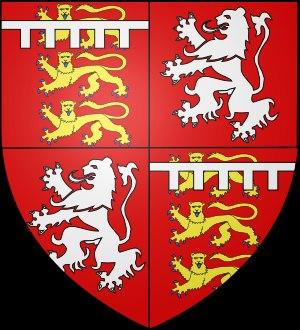
La famille de Montbray, qui tient son toponyme du village de Montbray dans le Cotentin, fait partie des grandes familles baronniales anglo-normandes. Il y a en réalité deux familles distinctes de Montbray. Roger de Montbray, fils de Néel d'Aubigny, est le primogéniteur de la seconde. Il prend le toponyme de Montbray après avoir hérité de son père, en 1129, de l'honneur normand de Montbray. En anglais, Montbray s'anglicise en Mowbray après la perte des territoires normands au XIIIᵉ siècle.